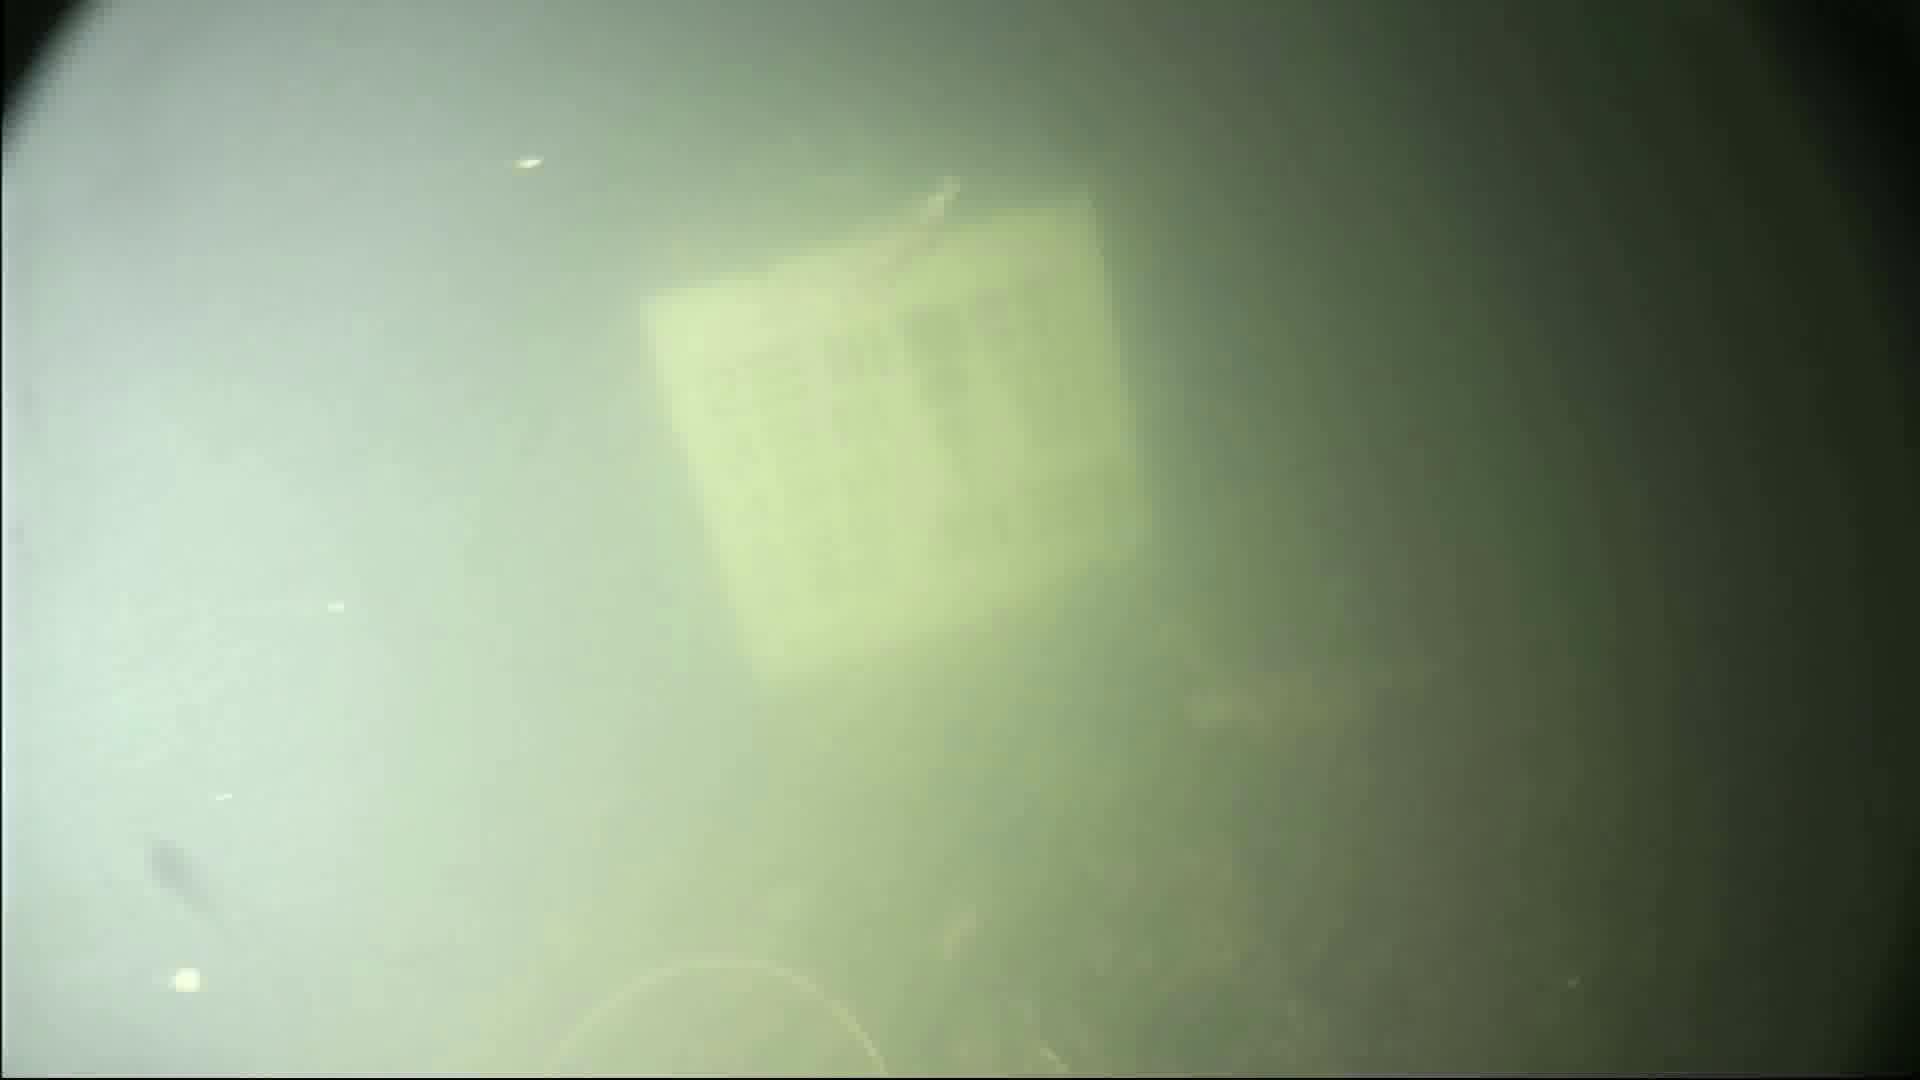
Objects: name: shrimp
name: small_fish